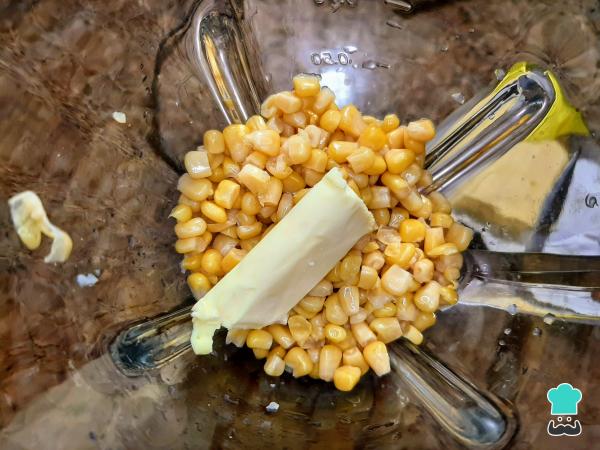
Lleva el maíz a la licuadora con la mantequilla y licua, pero no en su totalidad.